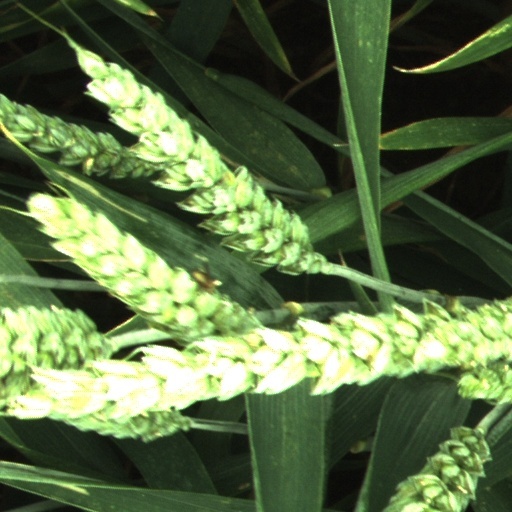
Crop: wheat